Edwin Caine

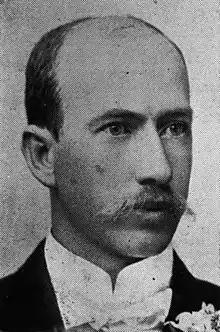

Edwin James Caine (8 September 1873 – 26 September 1956) was a barrister and member of the Queensland Legislative Assembly.